Santiago Cortés (footballer)

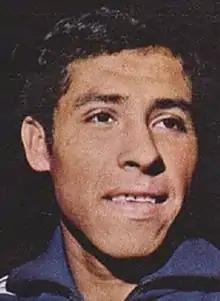
Cortés in 1970

Santiago Cortés Méndez (19 January 1945 – 25 July 2011) was a footballer from El Salvador.